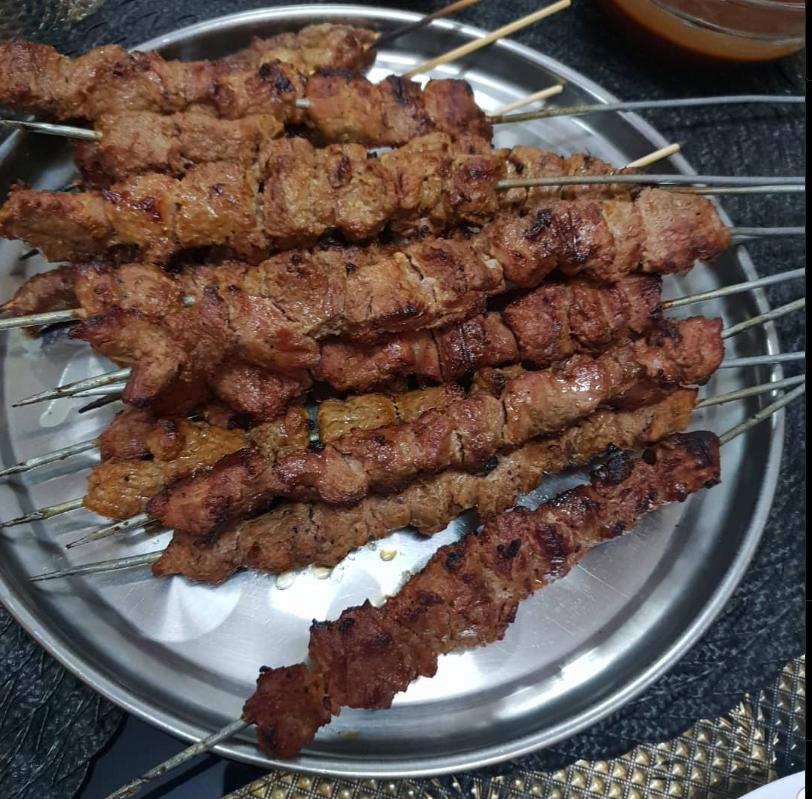
Chakula kimepakuliwa juu ya meza na kimepakuliwa kwenye sinia, na chakula hicho ni nyama ya mshikaki ambapo nyama hiyo imewekwa kwenye vijiti kadhaa.